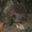
Label: porcupine